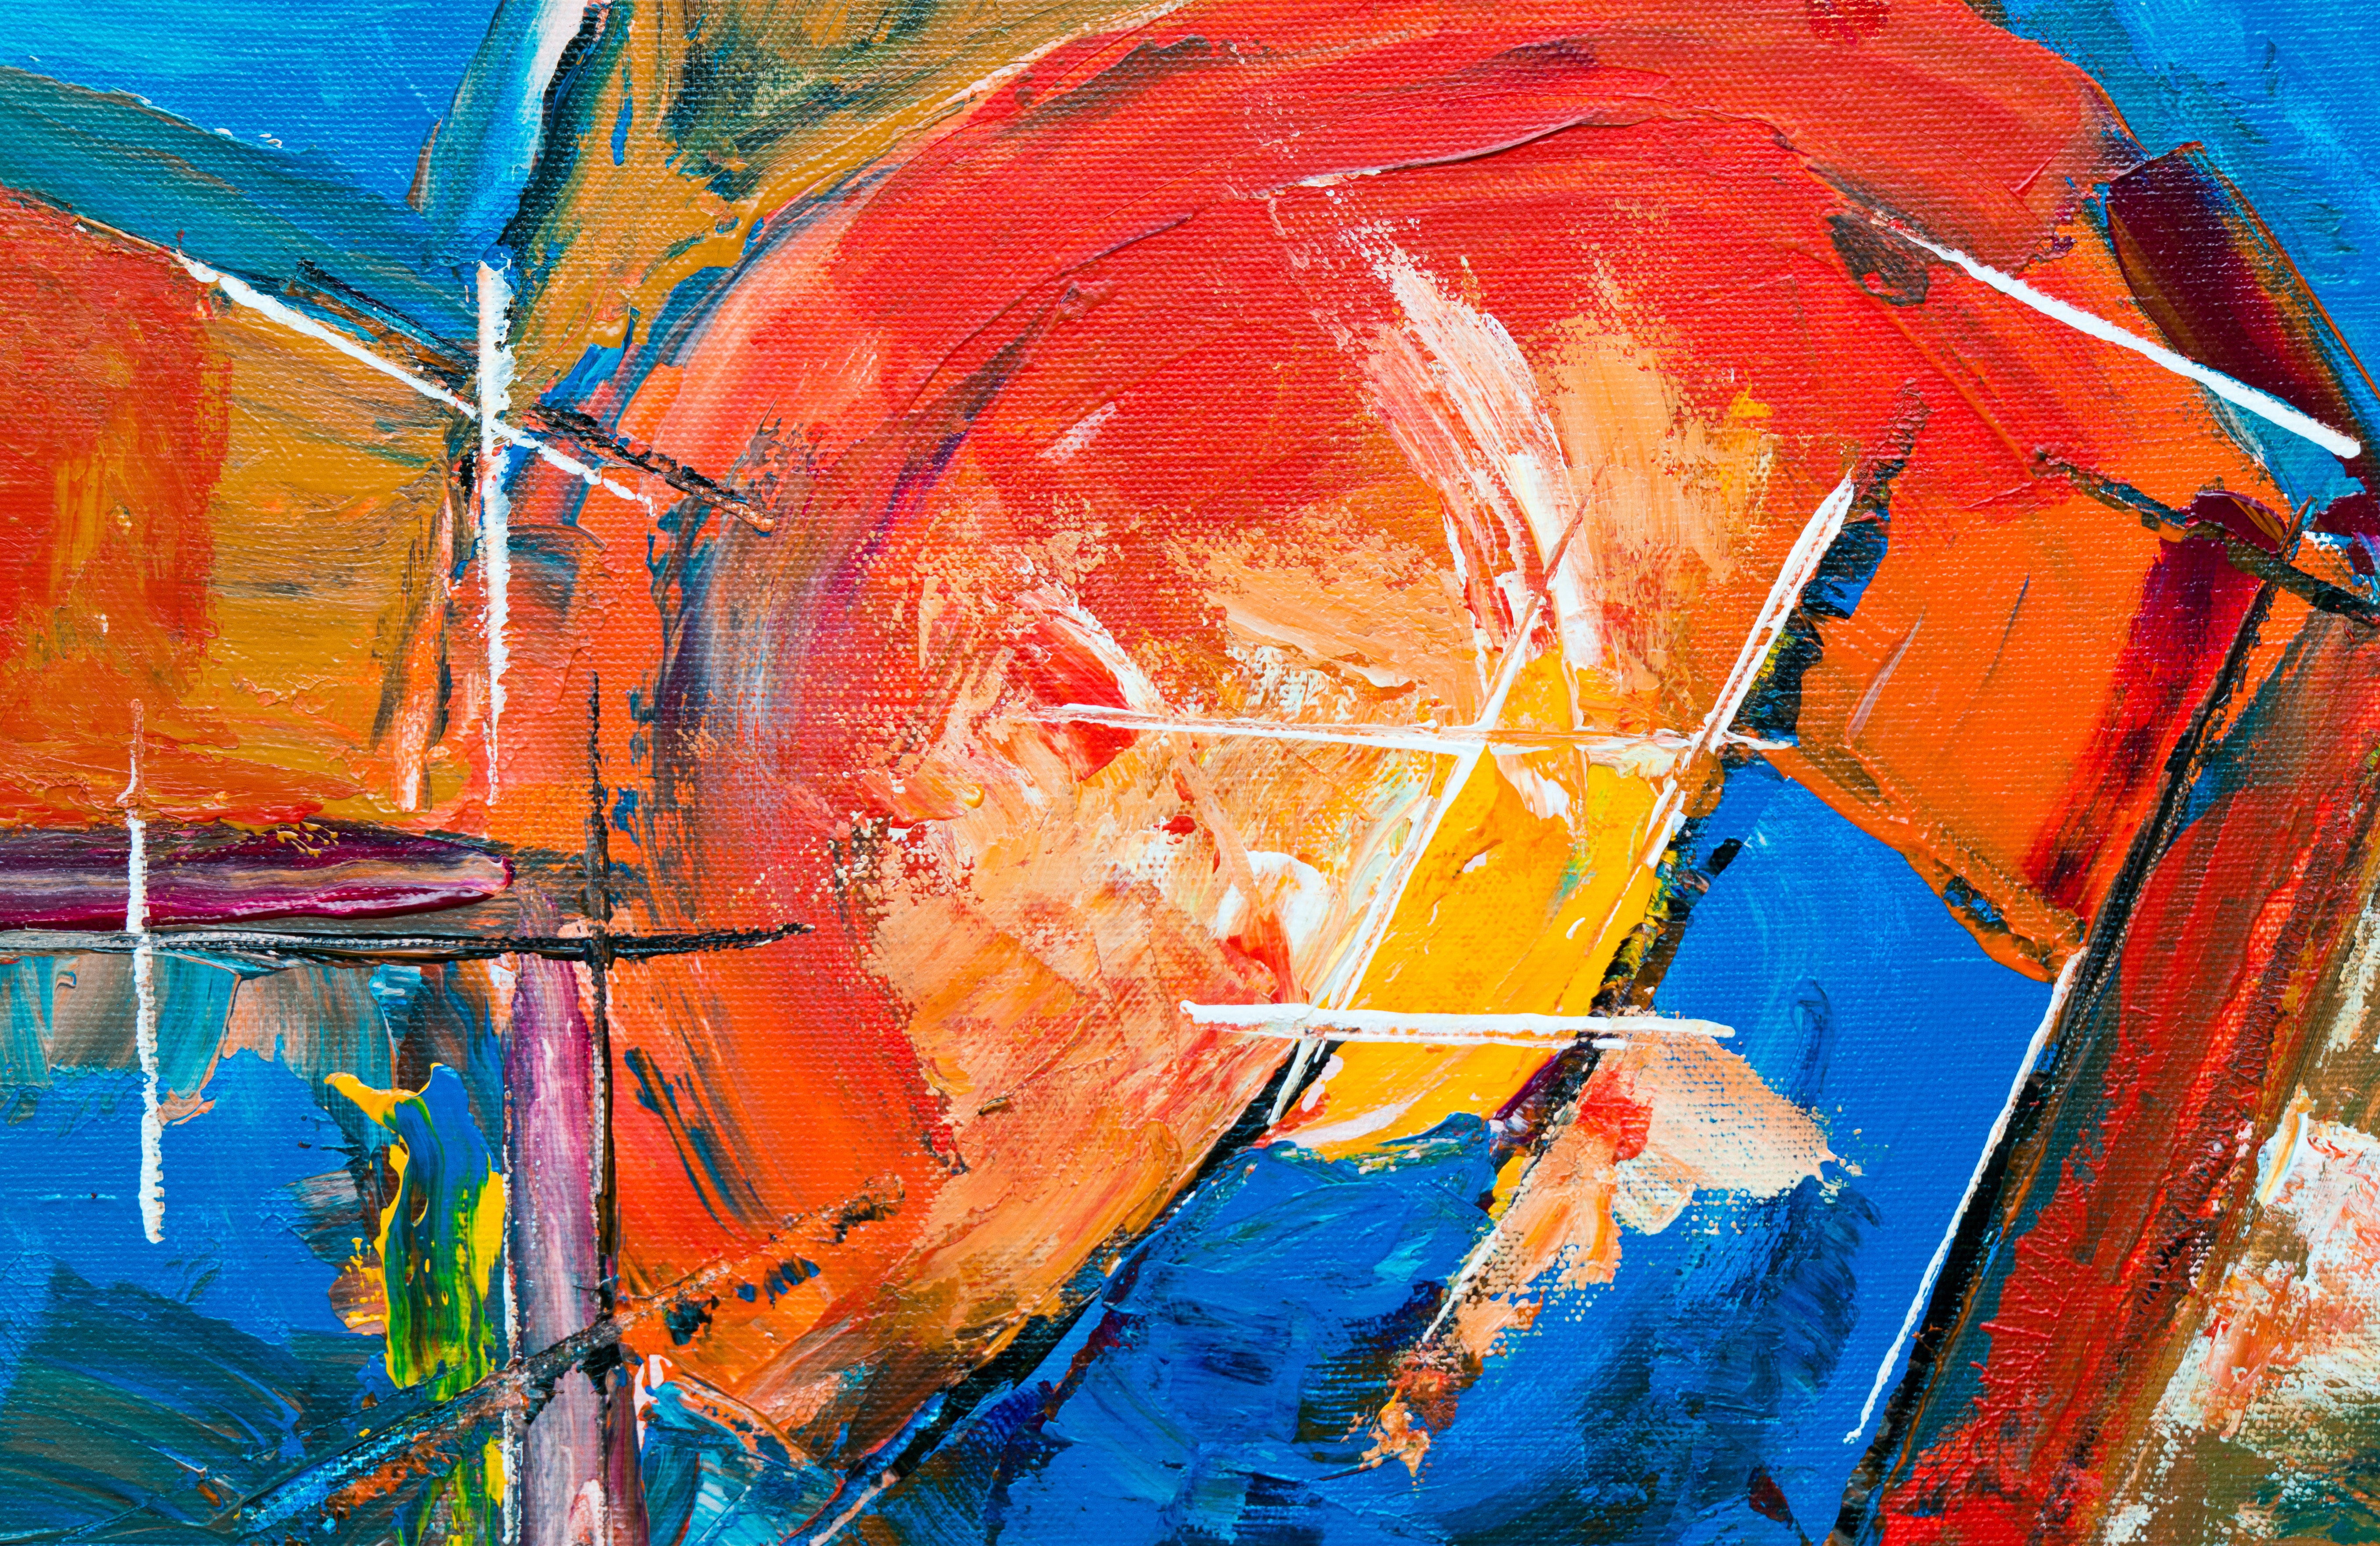
modern art, painting, blue, orange, red, acrylic paint, art, child art, visual arts, paint, watercolor paint, artwork, Colorfulness